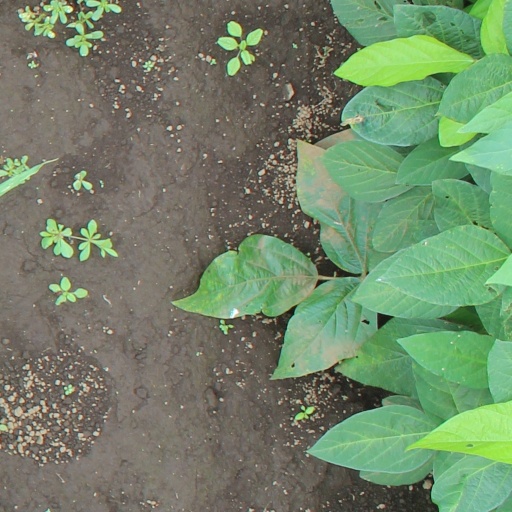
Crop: soybean